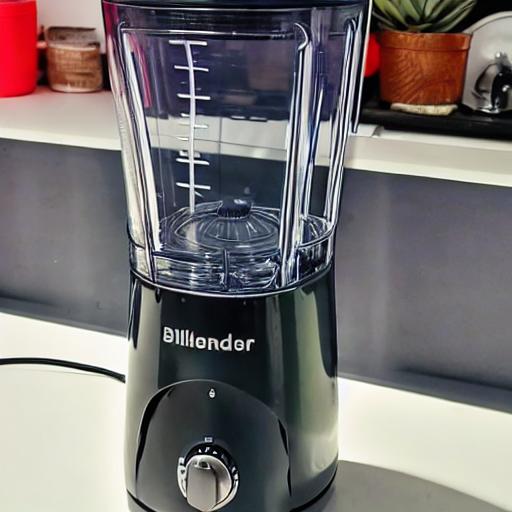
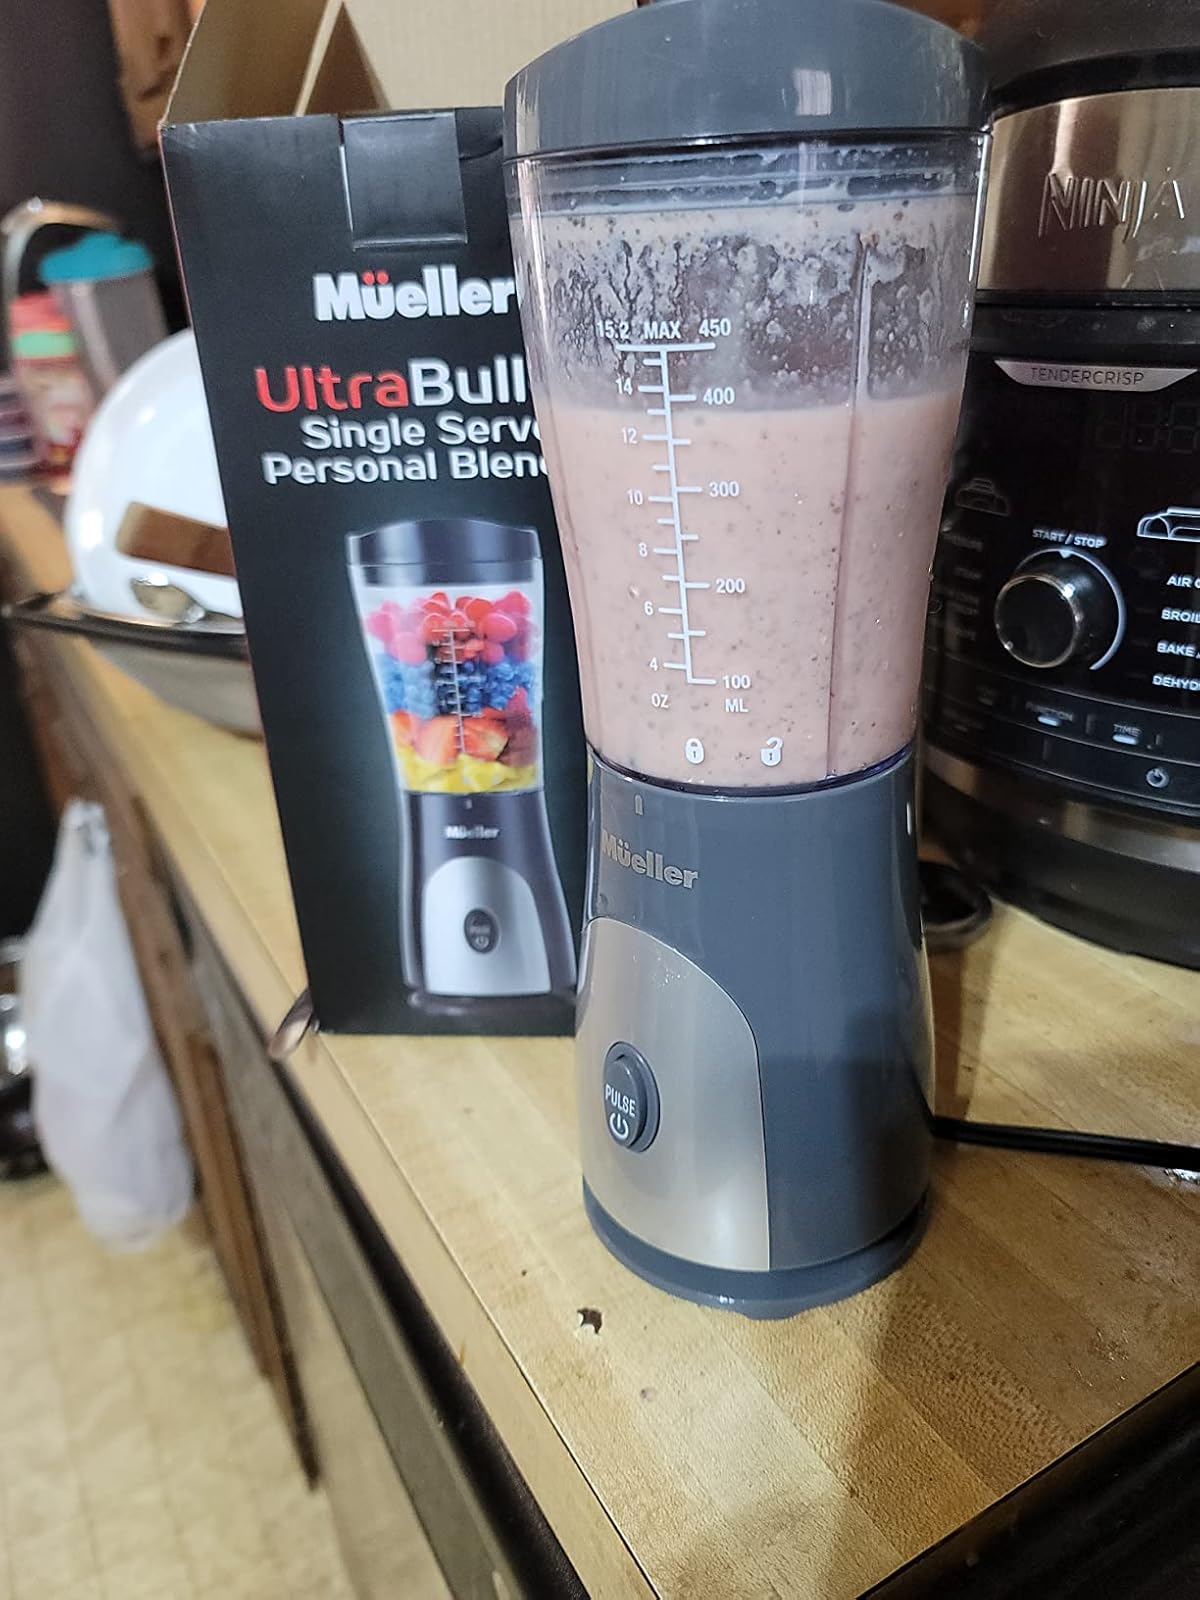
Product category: items_blender
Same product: no